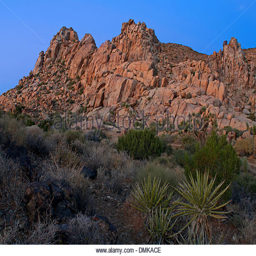
the landscape and habitat seen here at sunset